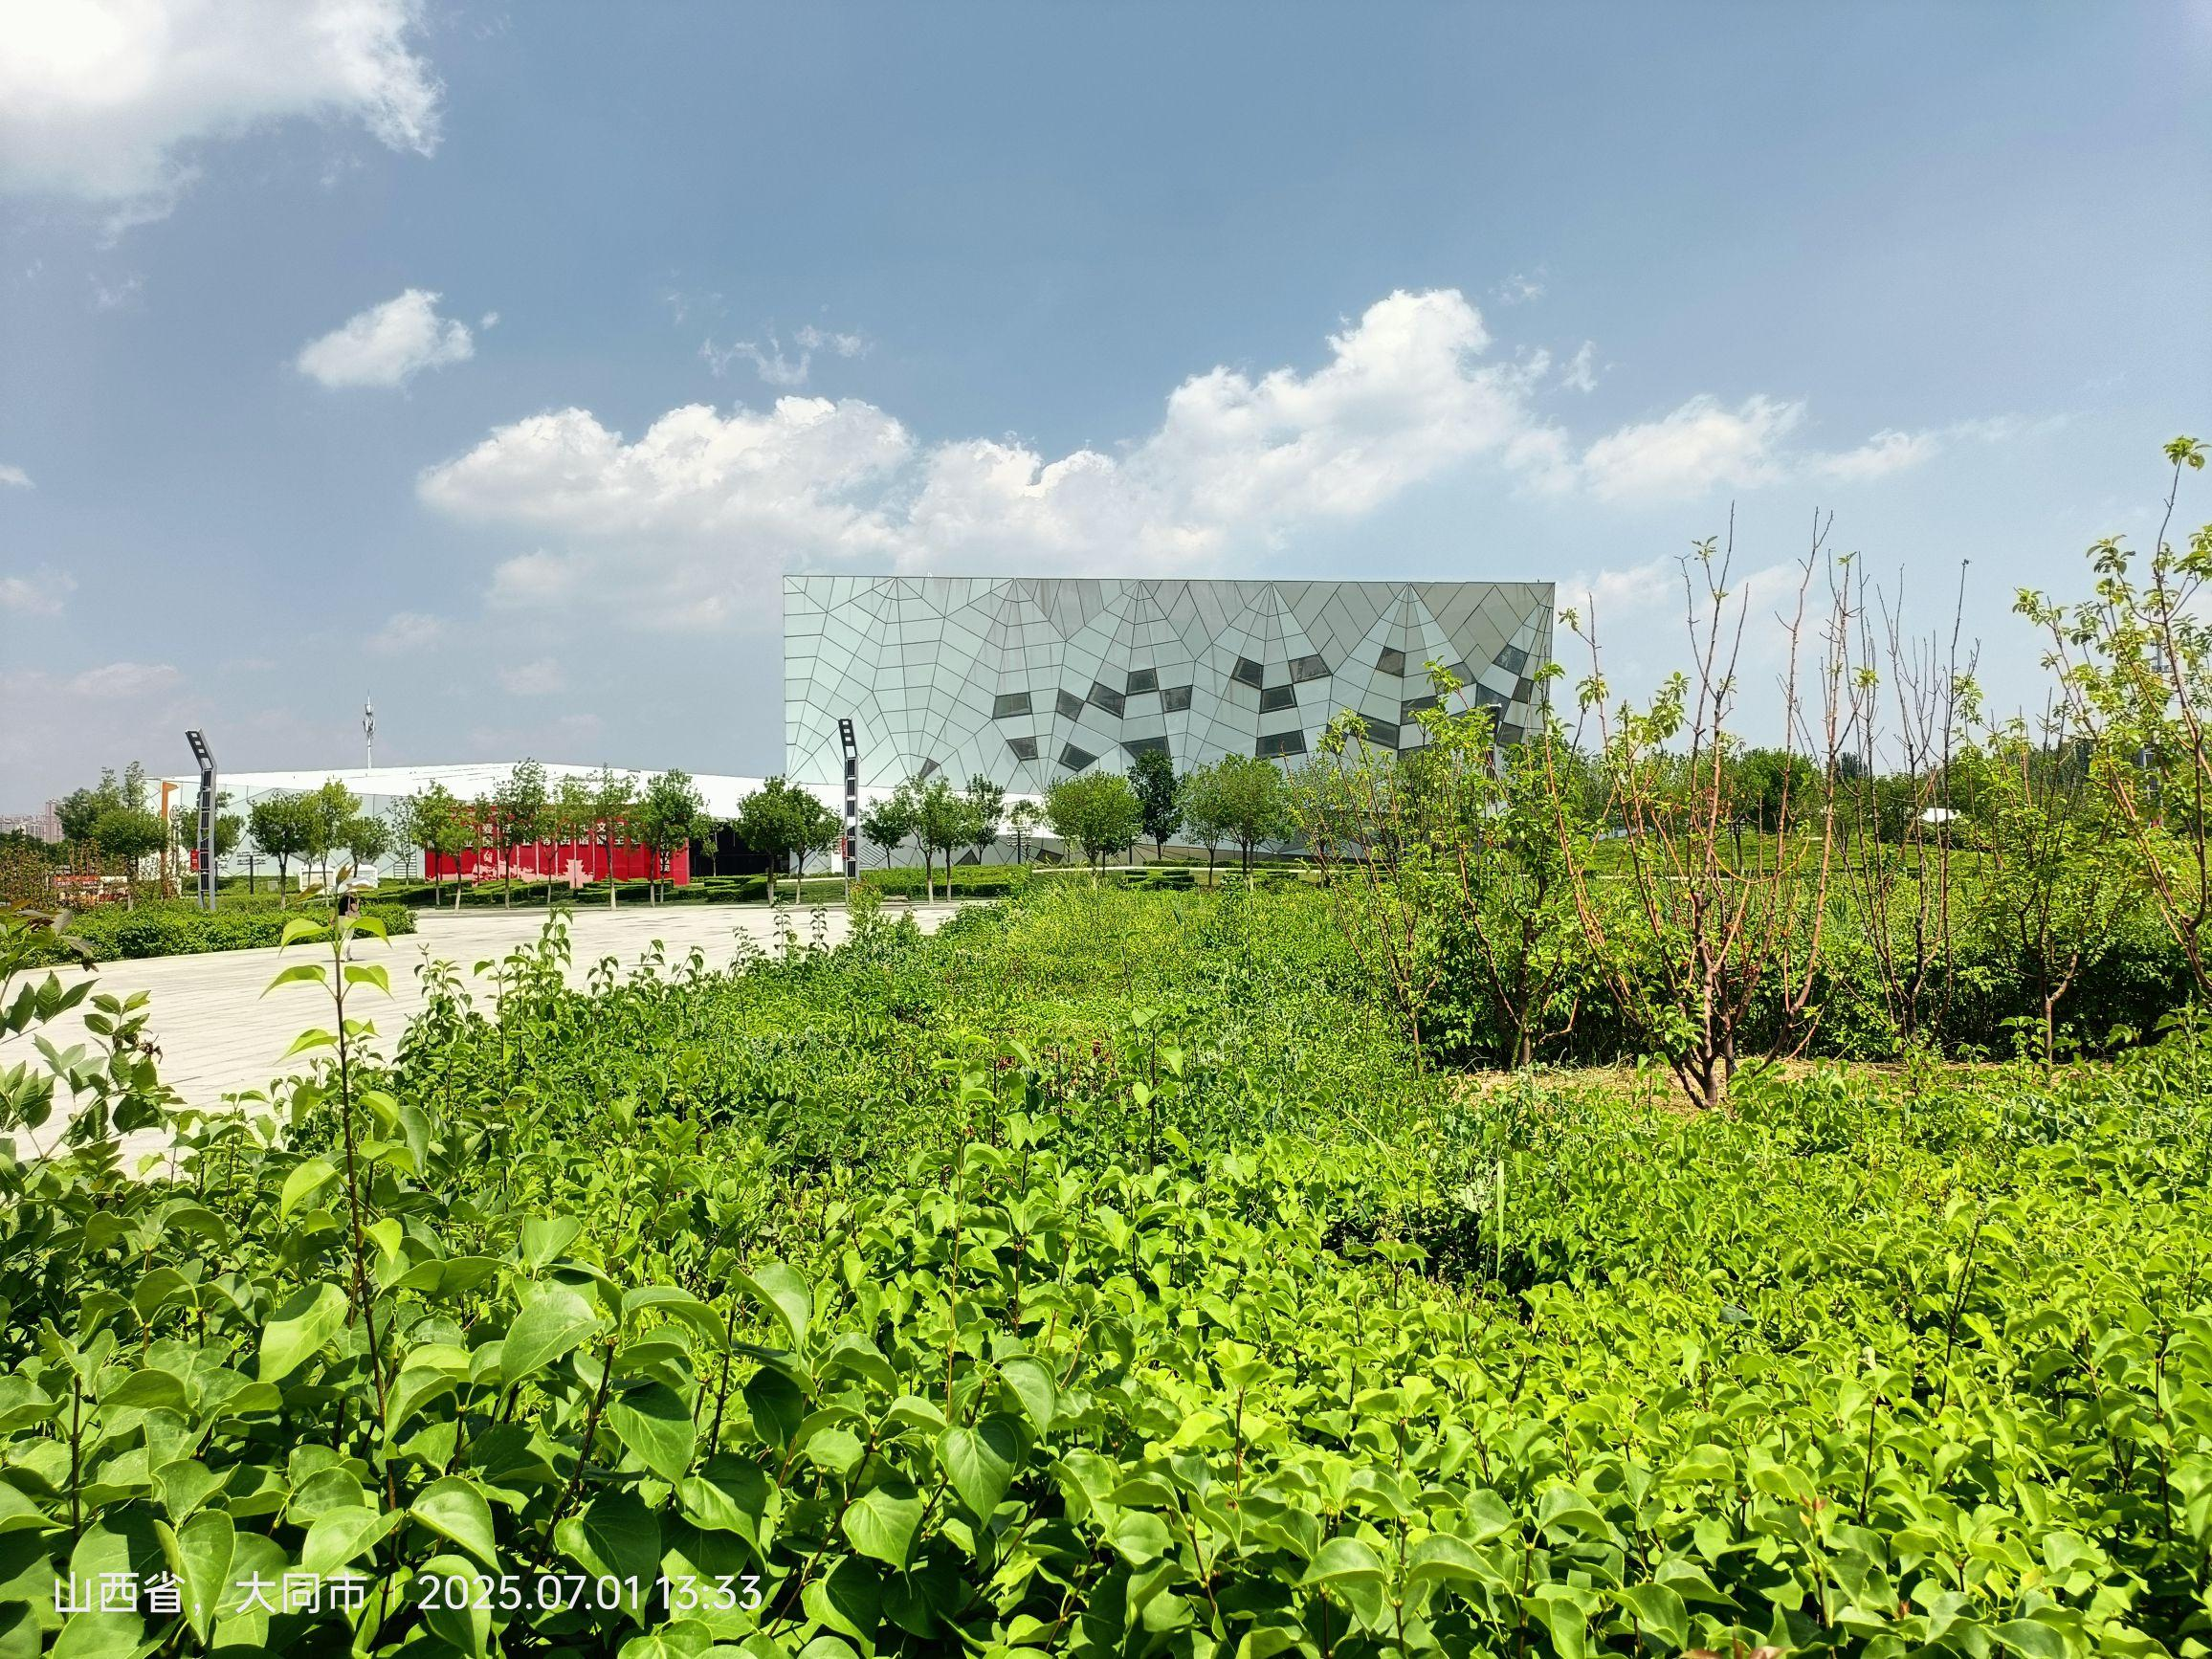
地标名称：大同市图书馆
所在城市：大同市·平城区